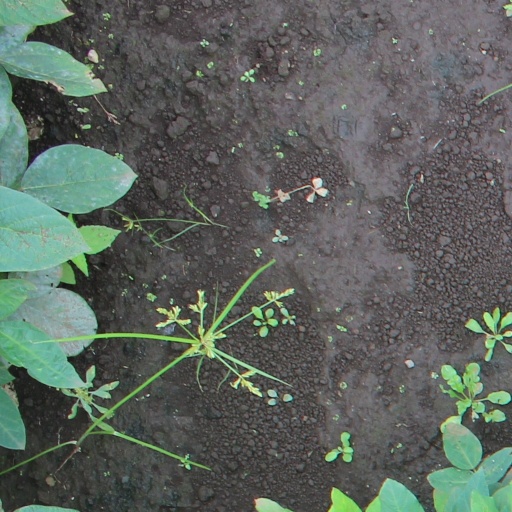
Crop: soybean